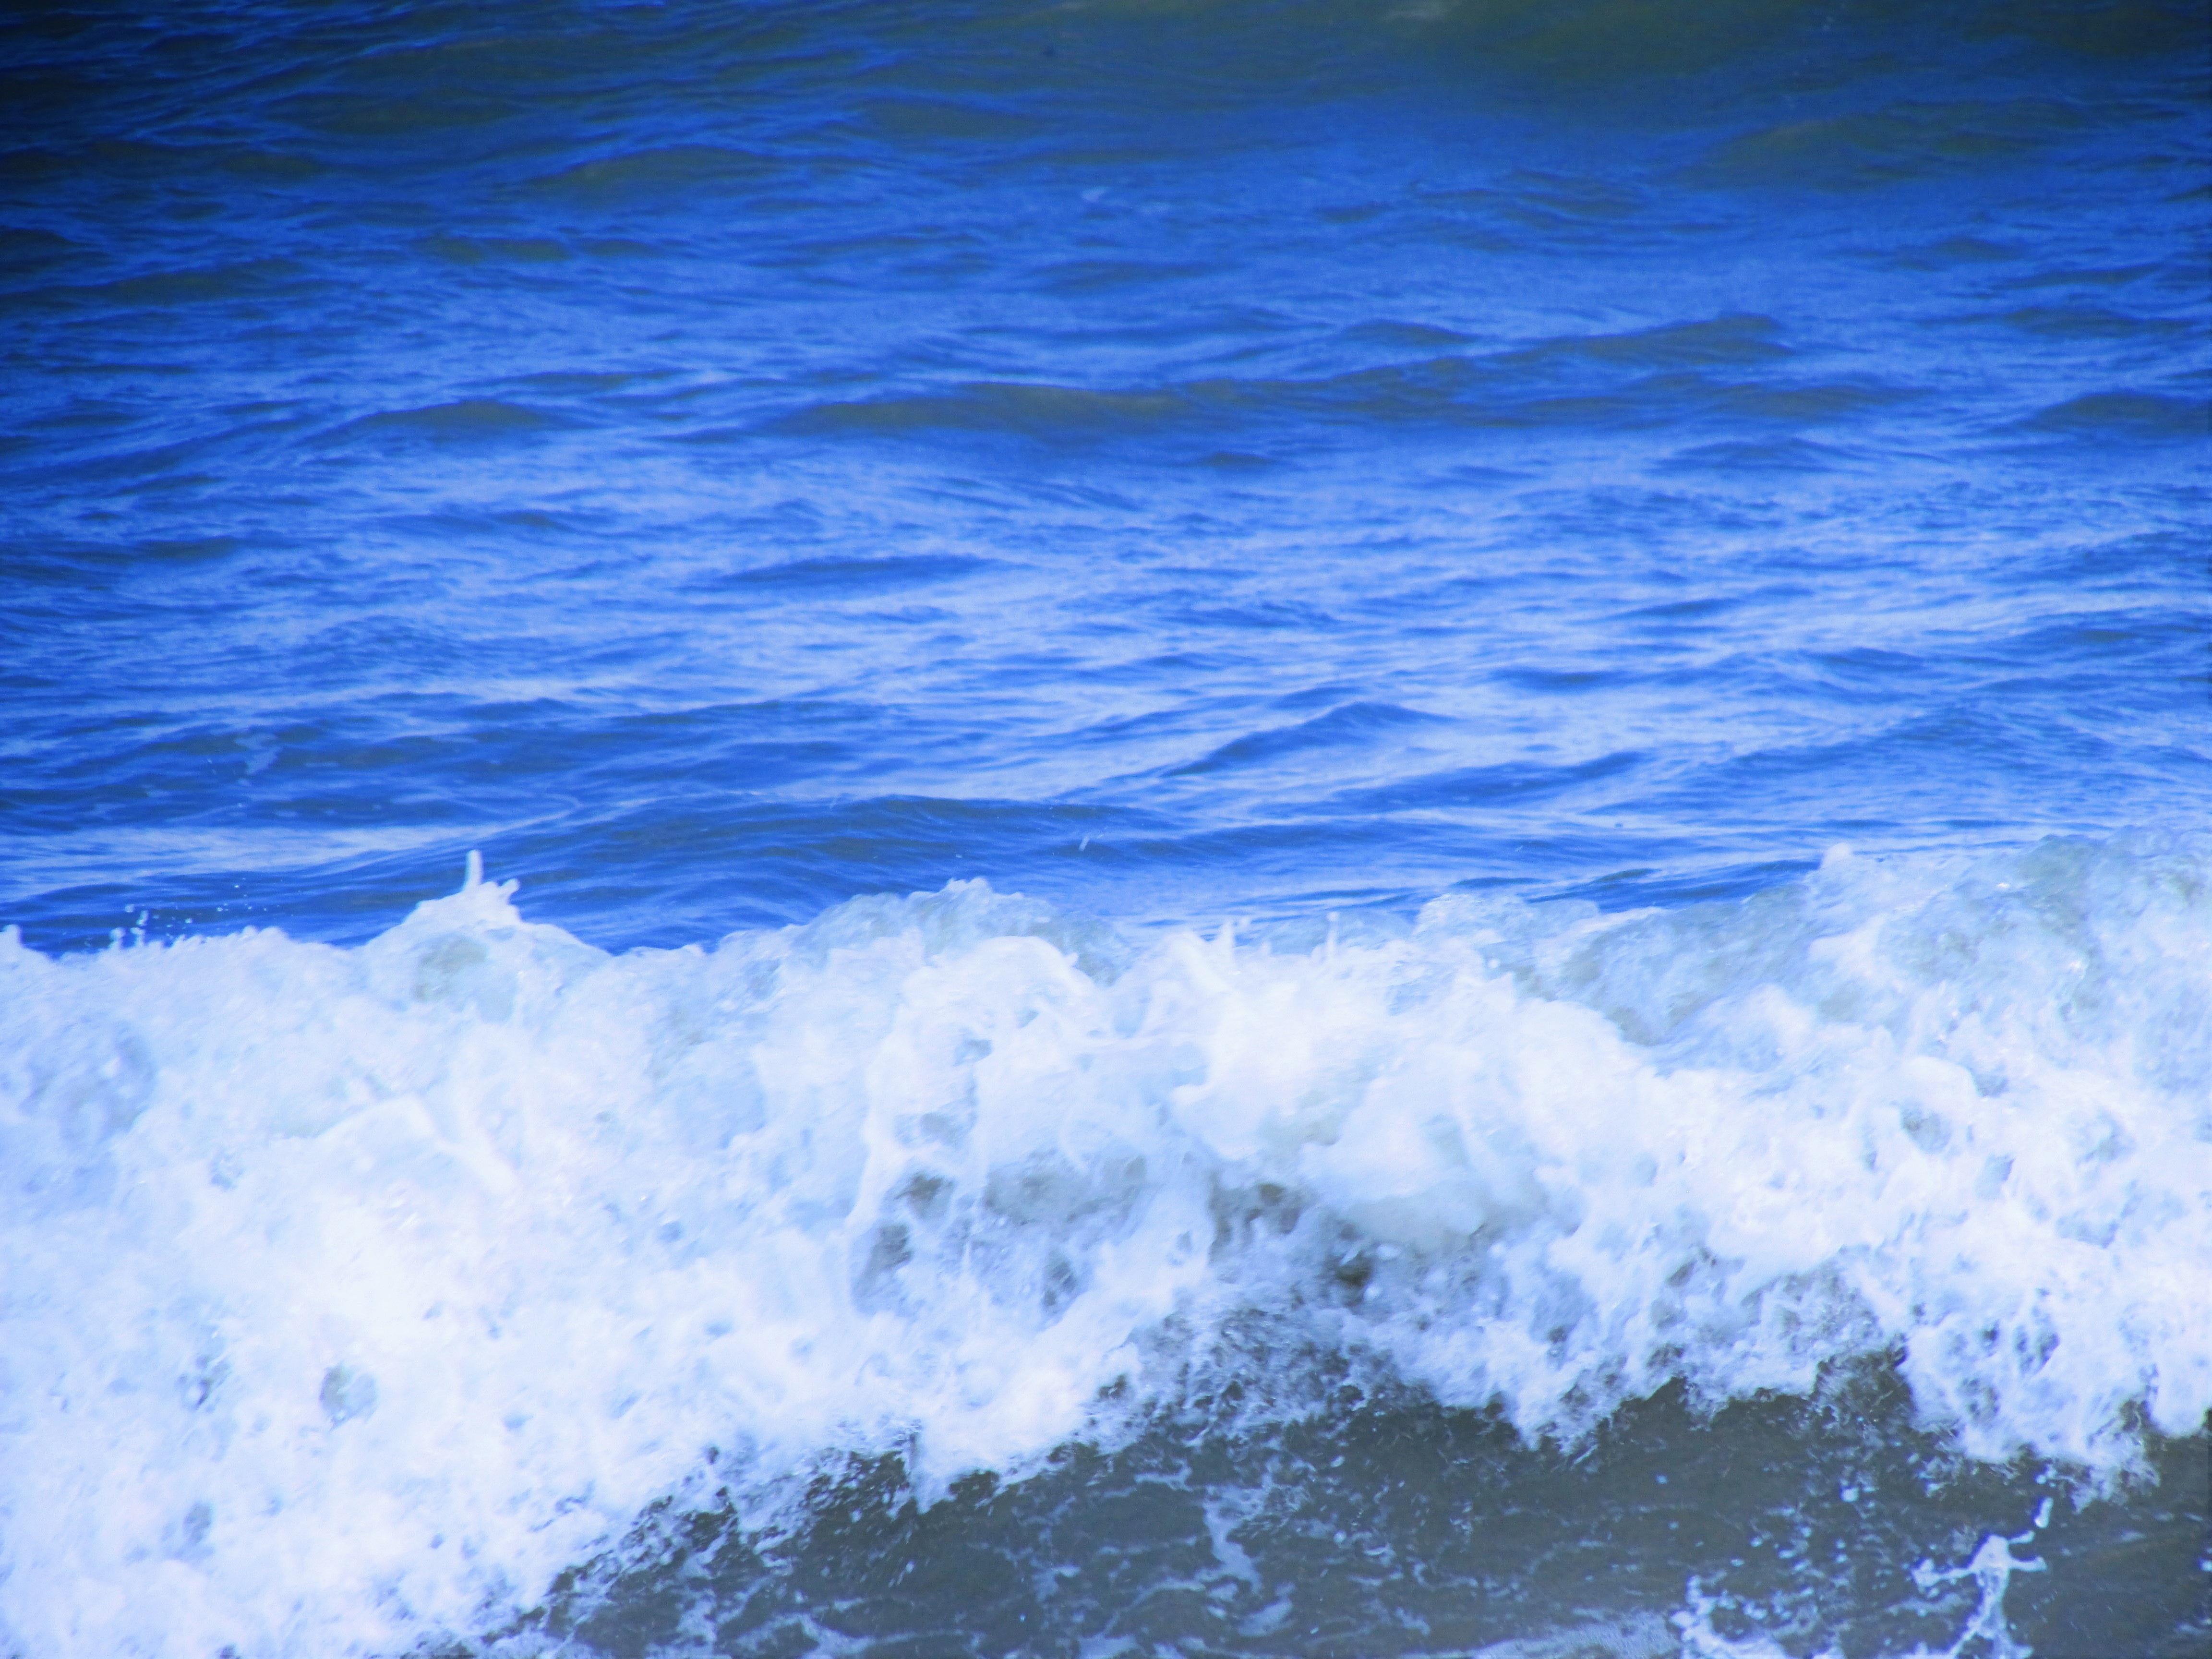
sea, coast, water, ocean, horizon, cloud, sky, shore, wave, blue, wind wave